Poles in Germany

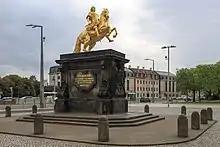
Monument of King Augustus II the Strong in Dresden

Some parts of modern eastern Germany formed part of medieval Poland, i.e. the western Lubusz Land, Lusatia and Hither Pomerania, before passing under the suzerainty of various German states. Since the Middle Ages, Poles have arrived to German states in small numbers. A number of Polish princesses married various German princes and thus resided in present-day Germany. The Polish Nation was one of the four recognized nations of the Leipzig University since its establishment in the 15th century, with many Poles attending it throughout the centuries.